Douglas Jay

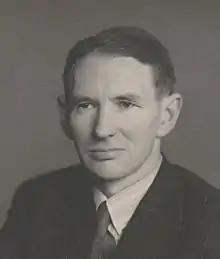
Jay, pictured in 1949

Douglas Patrick Thomas Jay, Baron Jay, PC (23 March 1907 – 6 March 1996) was a British Labour Party politician.